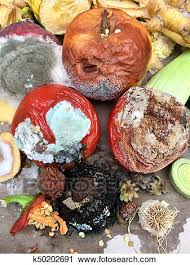
Label: trash